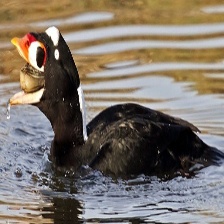
Species: SURF SCOTER
Scientific name: MELANITTA PERSPICILLATA
ImageNet parent category: drake